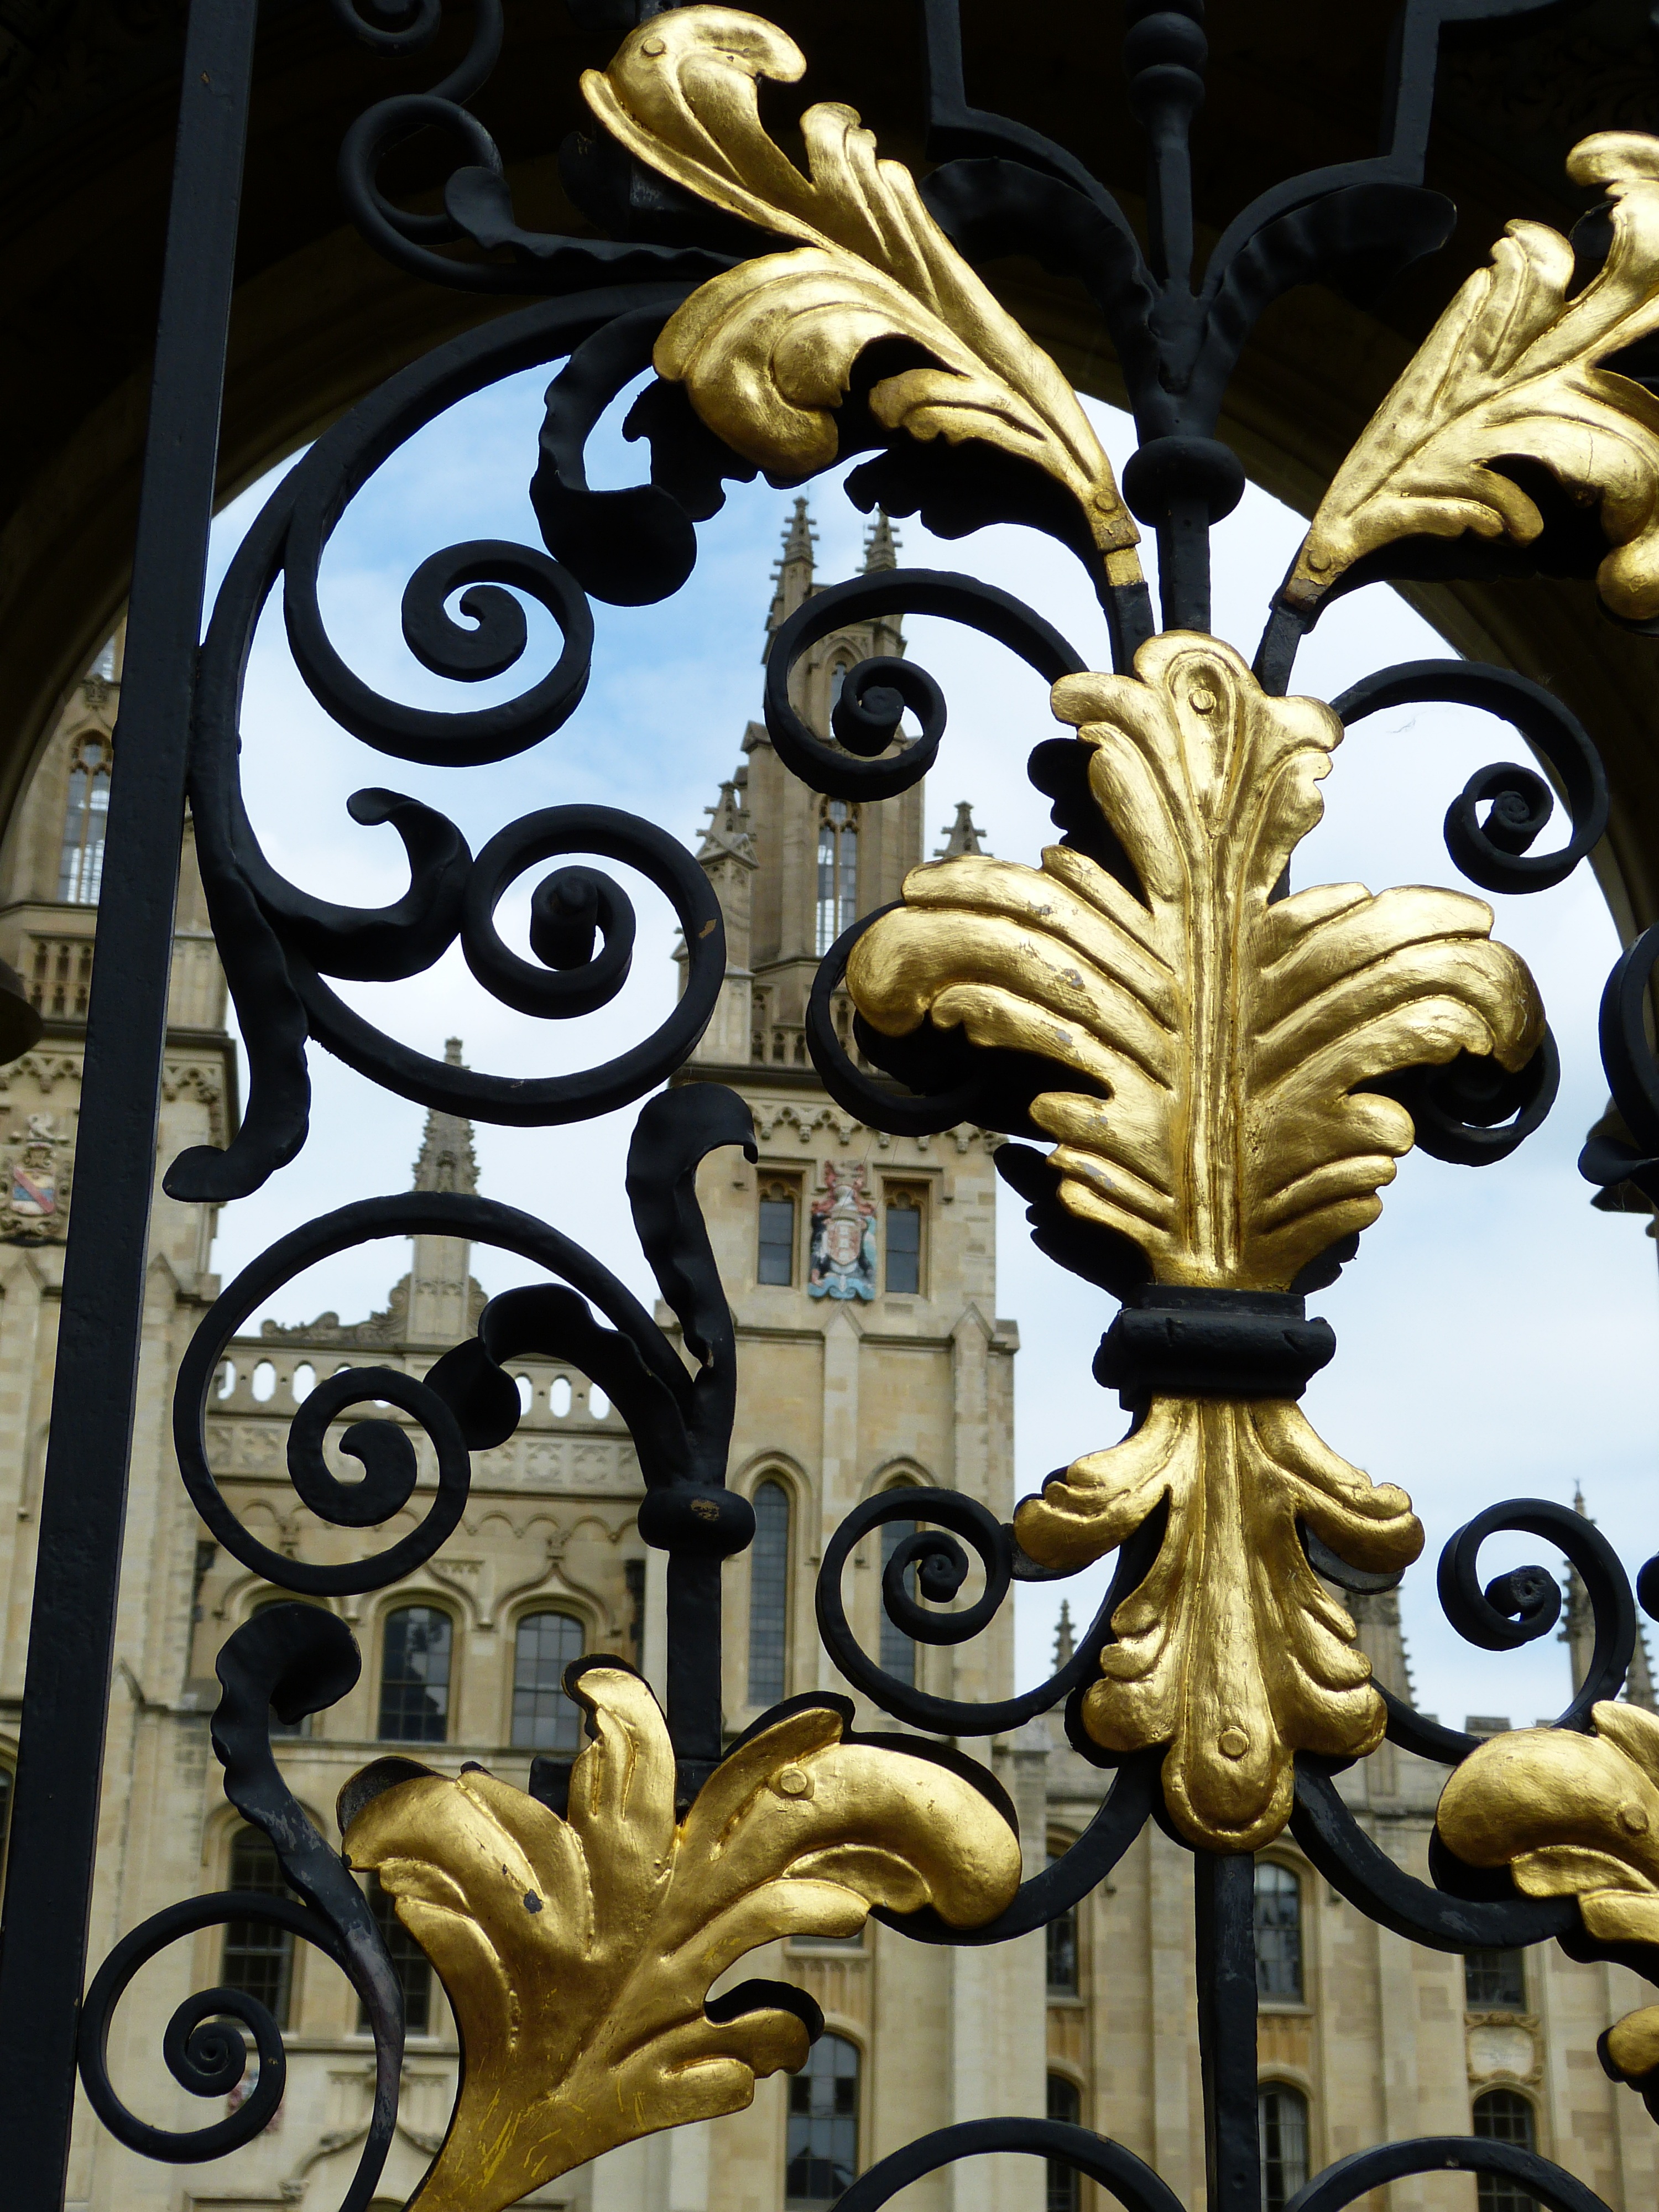
fence, architecture, window, building, statue, golden, column, lighting, gothic, old town, england, sculpture, art, university, light fixture, iron, carving, oxford, historically, college, wrought iron, united kingdom